Callaloo
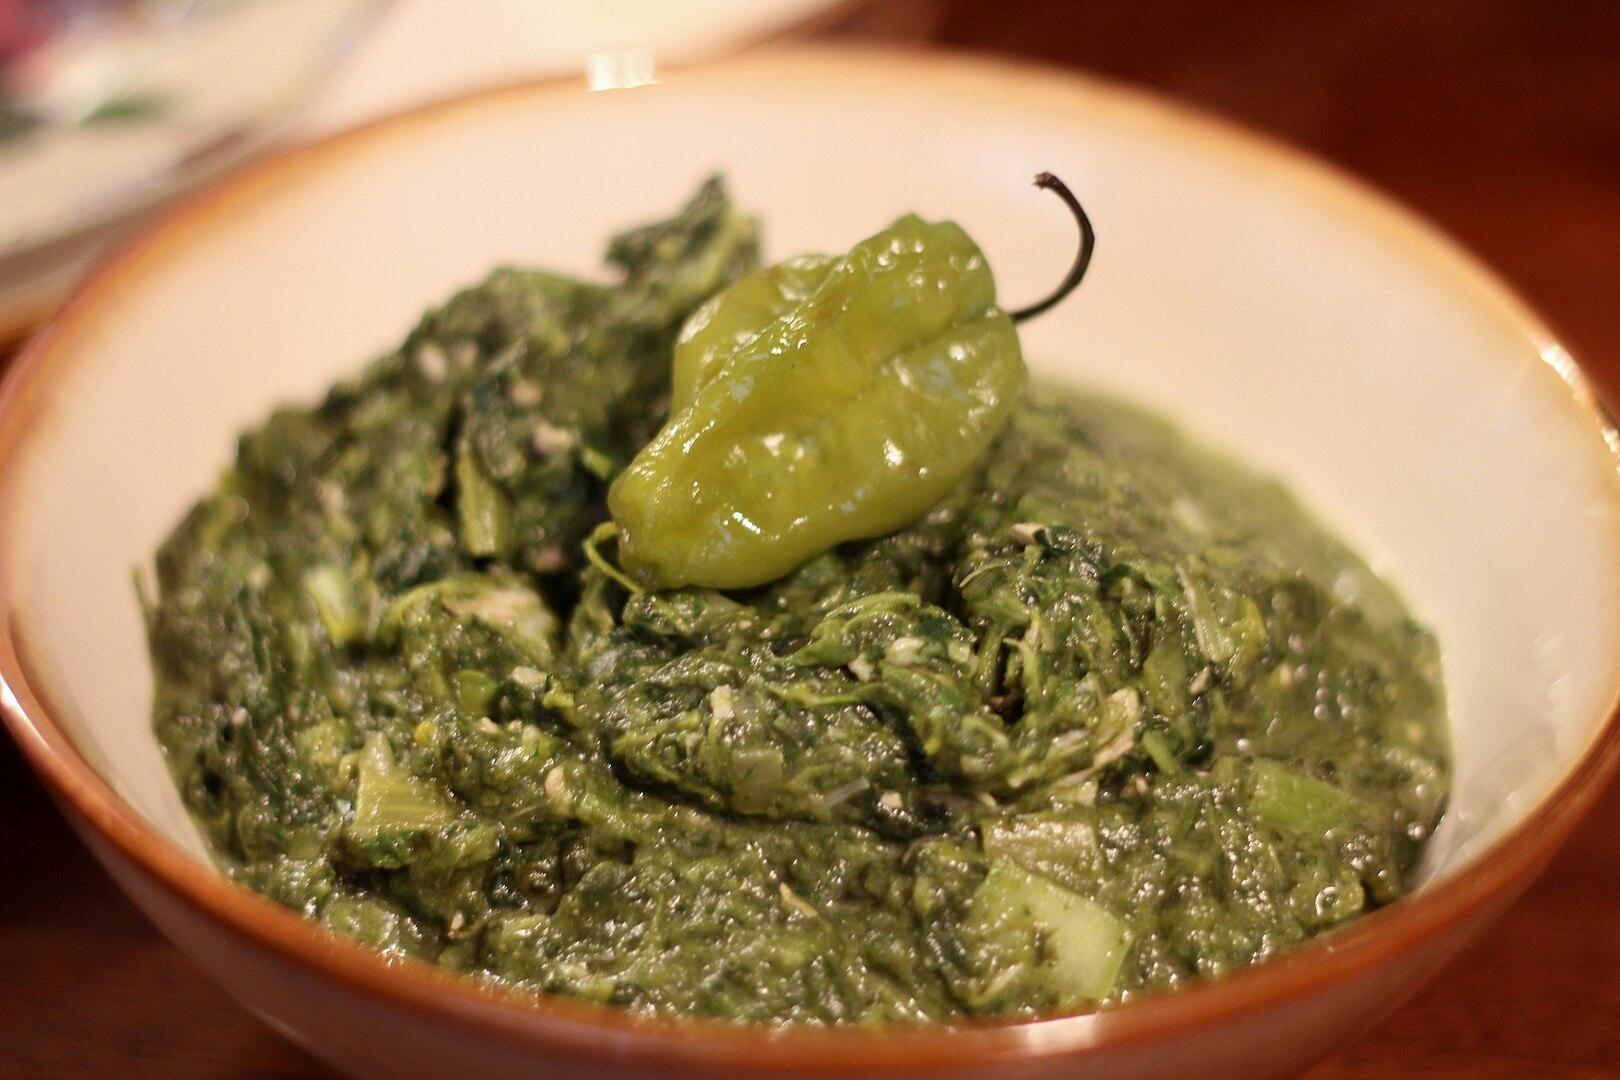
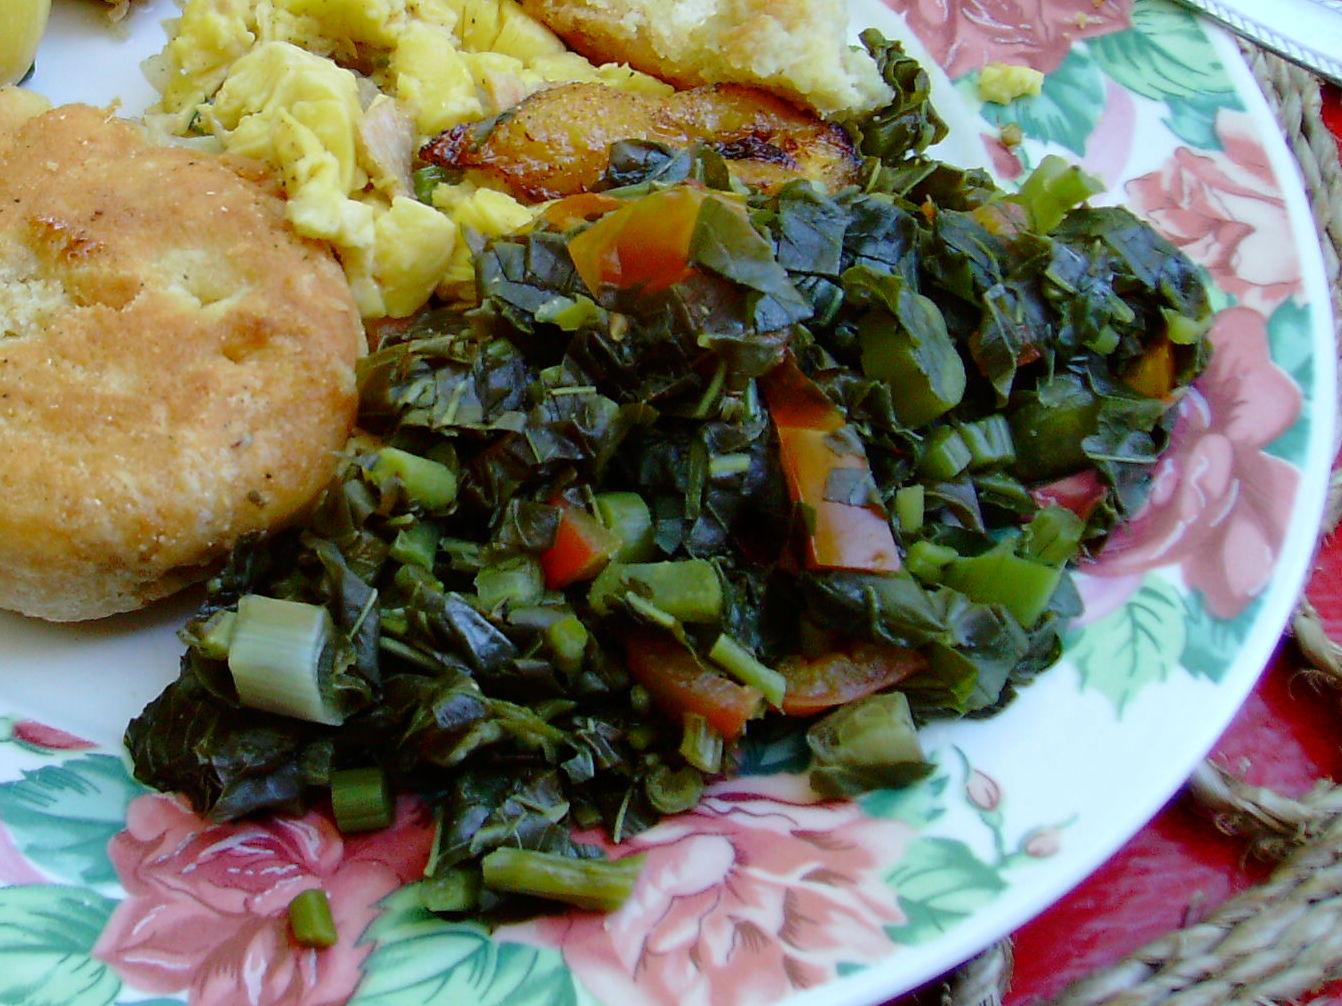
Also known as:
cs - Czech: Callaloo
de - German: Callaloo
en-simple - Simple English: Callaloo
es - Spanish: Calalú
fa - Persian: کالالو
fr - French: Calalou
it - Italian: Callaloo
jam - Jamaican Creole English: Kalalu
jv - Javanese: Callaloo
ko - Korean: 칼랄루
pt - Portuguese: Callaloo
uk - Ukrainian: Калалу
Category: stew (vegetable)
Cuisine: Caribbean
Associated cuisines: Caribbean
Area: Caribbean
Countries: Antigua and Barbuda, Bahamas, Barbados, Cuba, Dominica, Dominican Republic, Grenada, Haiti, Jamaica, Saint Kitts and Nevis, Saint Lucia, Saint Vincent and the Grenadines, Trinidad and Tobago
Region: Caribbean, , , ,
The dish is a plant used in stew.